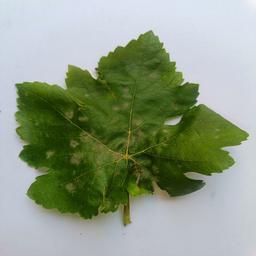
Label: Powdery Mildew